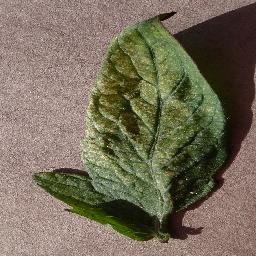
Label: Tomato___Spider_mites Two-spotted_spider_mite